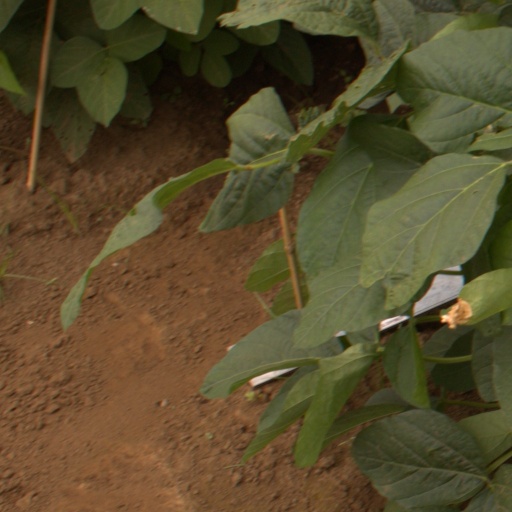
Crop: soybean